University of Bath

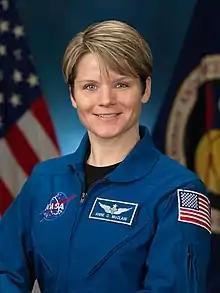
Anne McClain, NASA astronaut

The University of Bath received a Gold award as part of the UK Government's Teaching Excellence Framework (TEF). The framework evaluates universities on criteria including teaching quality, learning environment and student outcomes, taking into account factors such as student satisfaction, retention rates and employment.